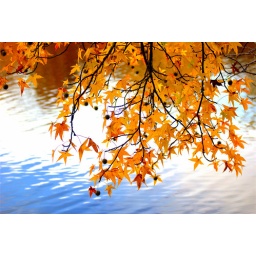
yellow leaves and blue sky in reflection